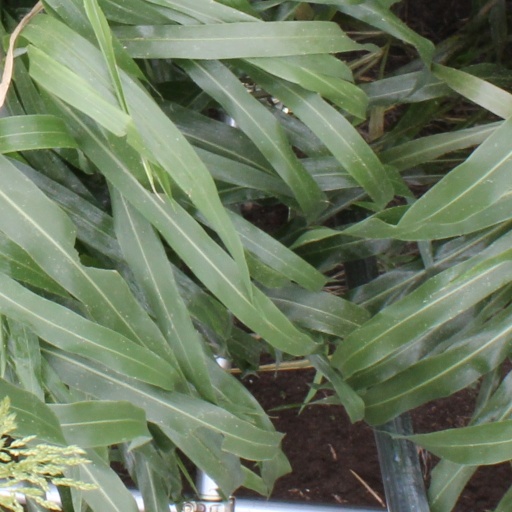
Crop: sorghum